Obergoms

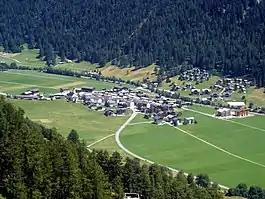
Obergesteln village

Obergoms has a population of . , 11.3% of the population are resident foreign nationals. Over the last 10 years (1999–2009 ) the population has changed at a rate of -5.7%. It has changed at a rate of -2.2% due to migration and at a rate of -2.2% due to births and deaths.